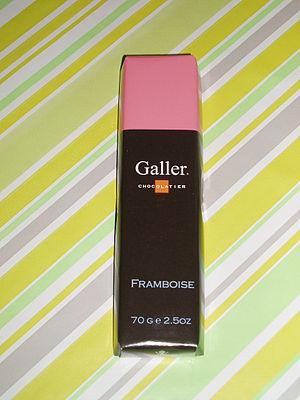
Galler est une entreprise belge de confiserie dont le siège social est à Vaux-sous-Chèvremont près de Liège.